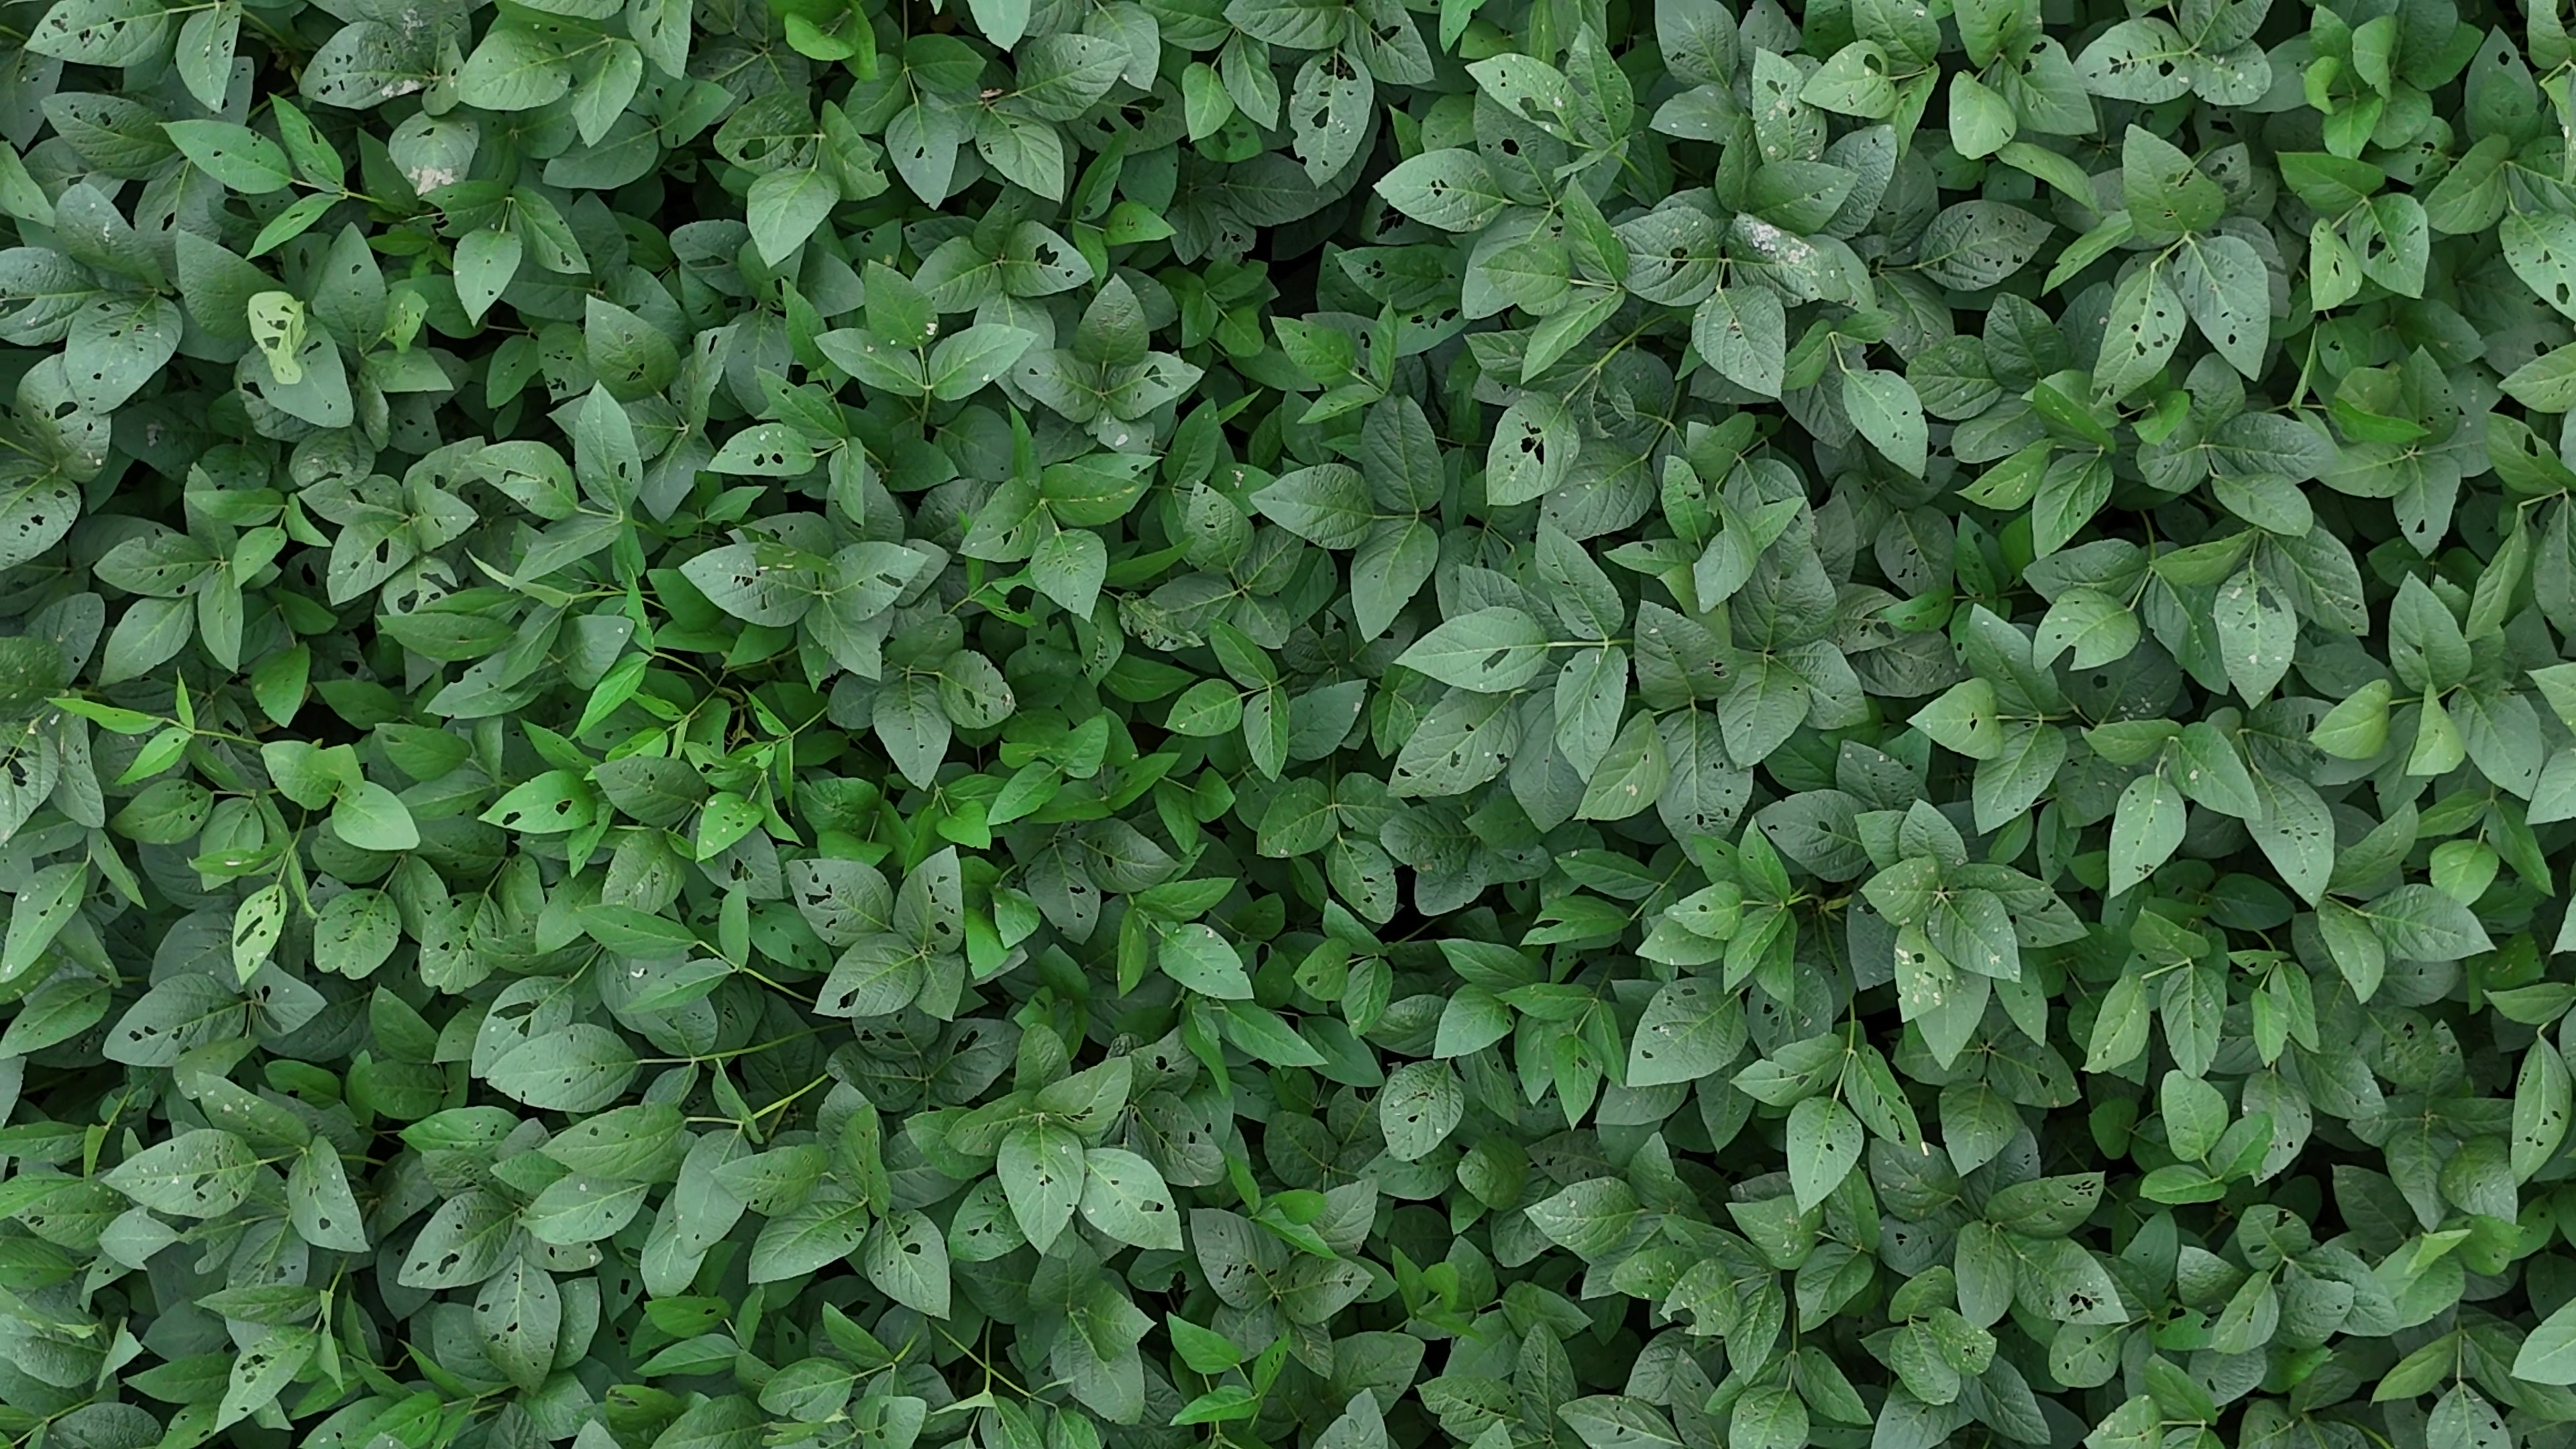
Label: Semilooper_Pest